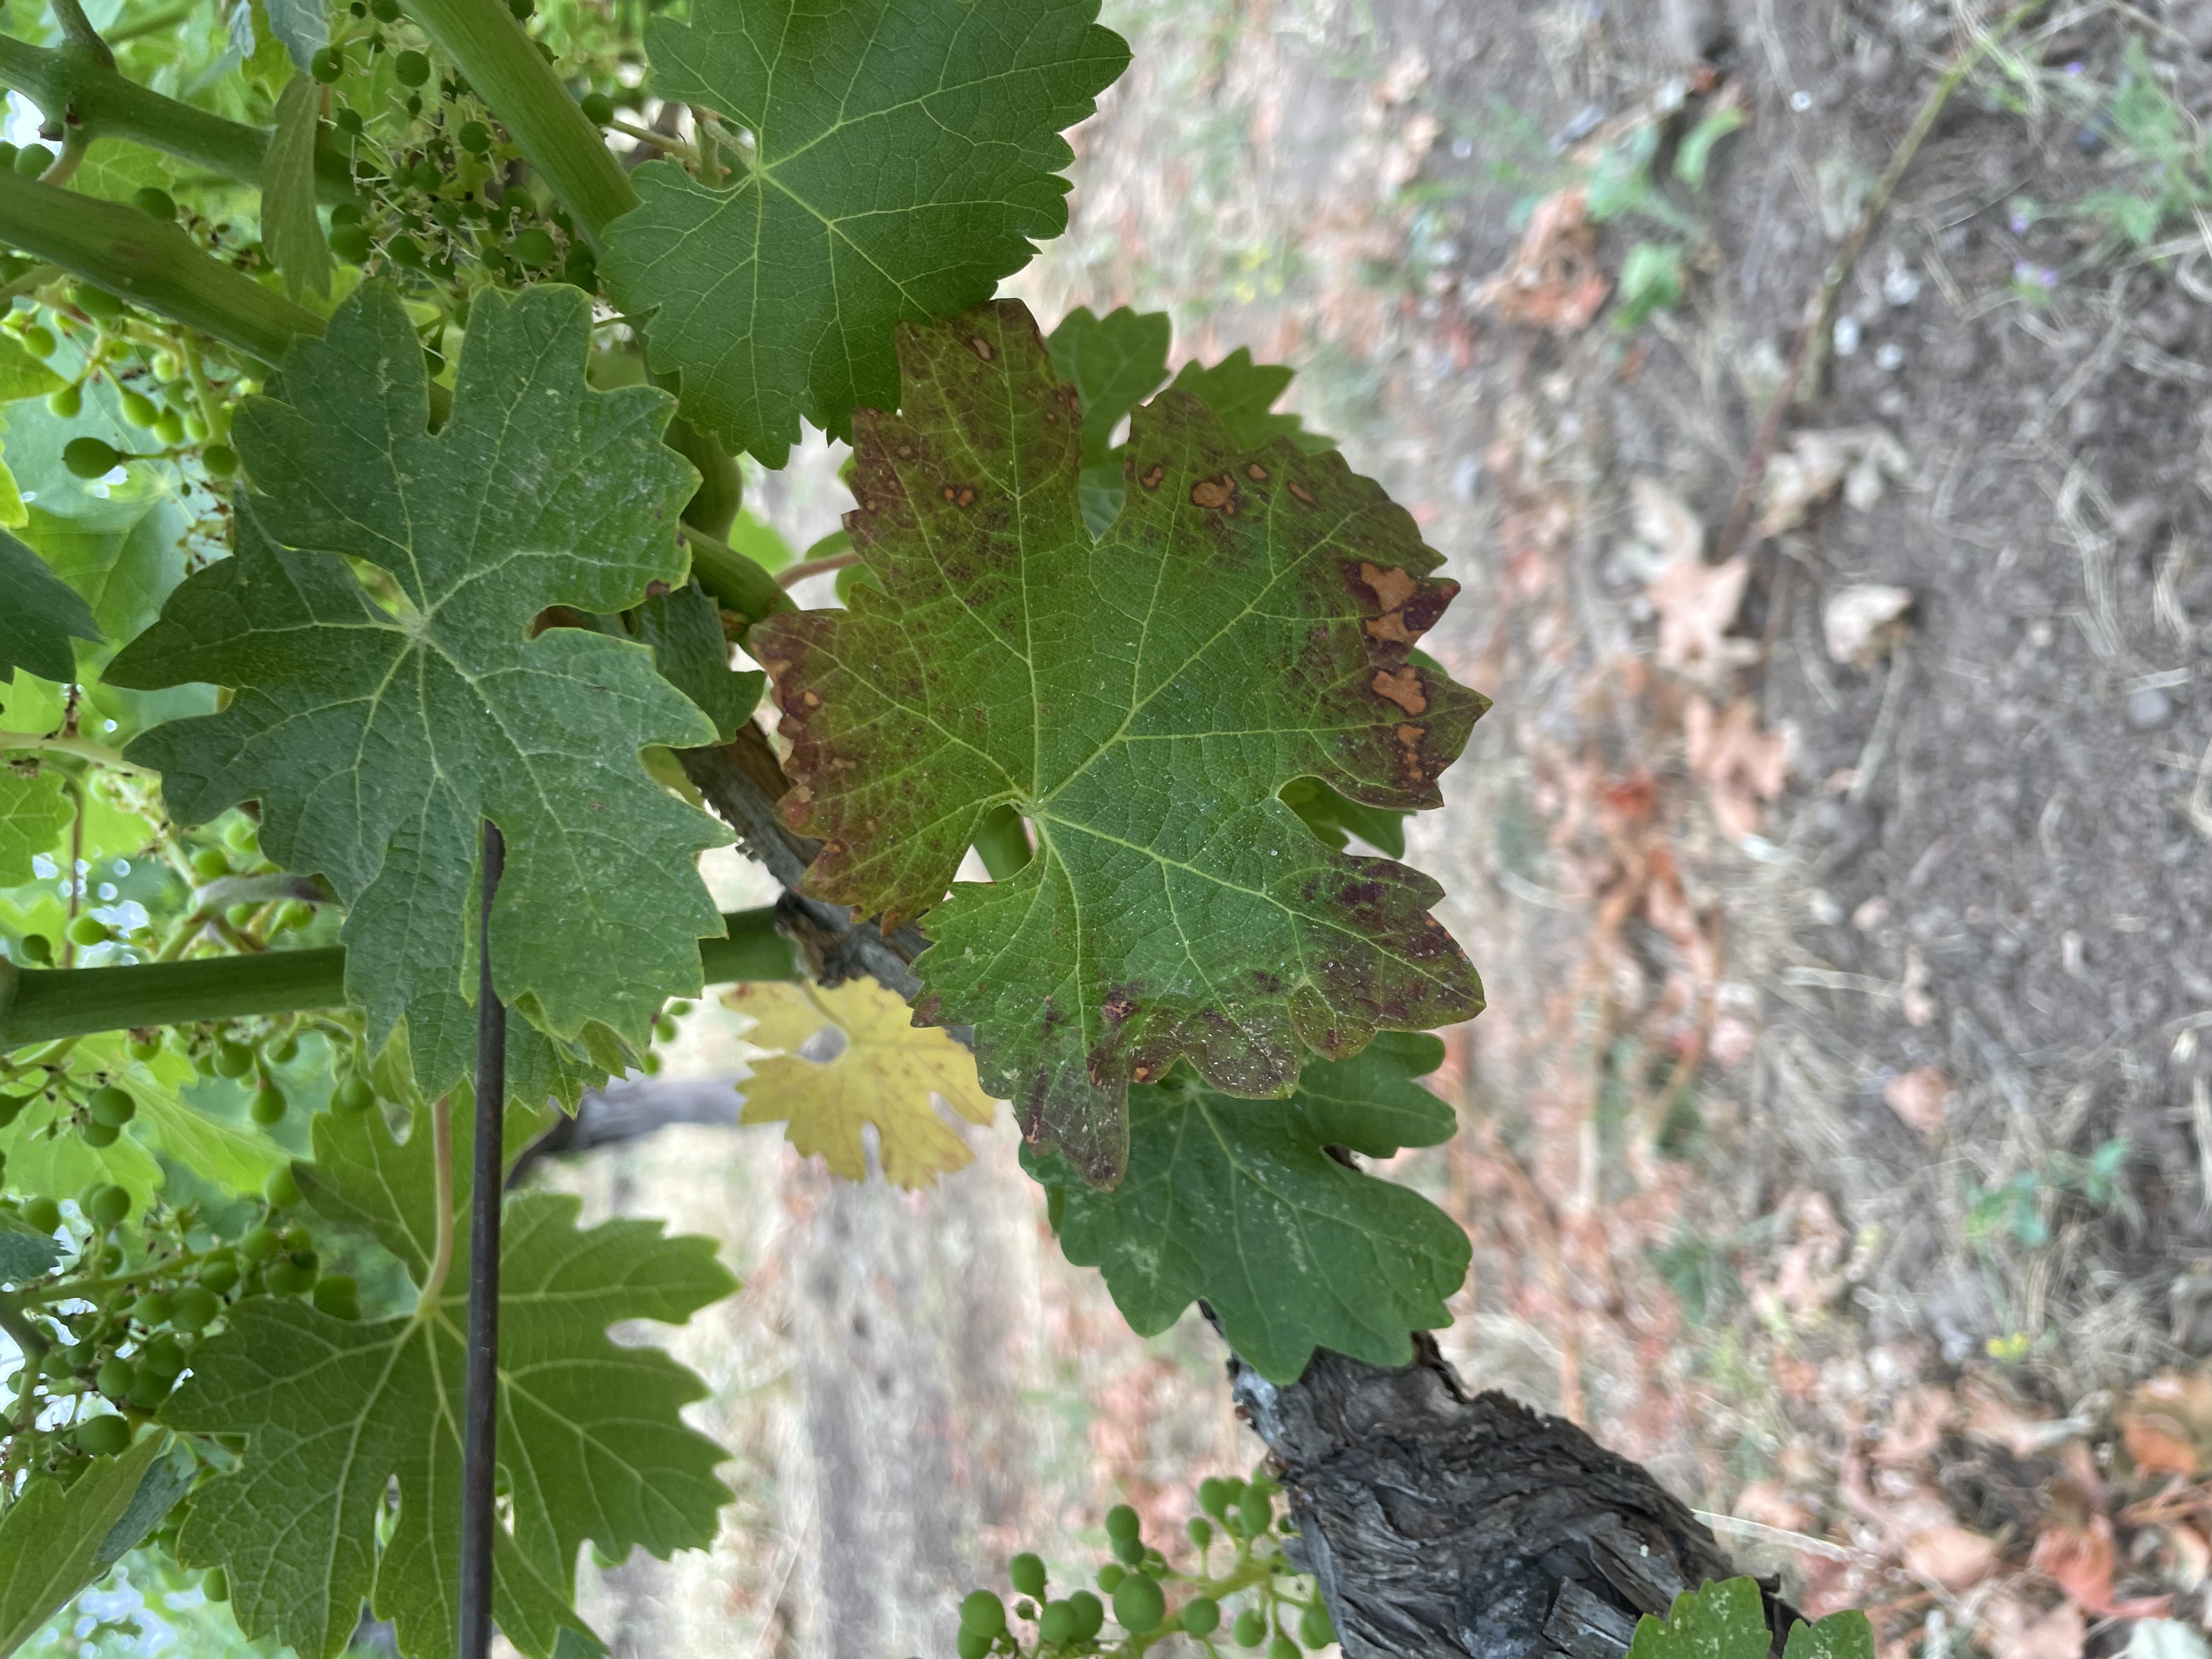
Label: Other Red